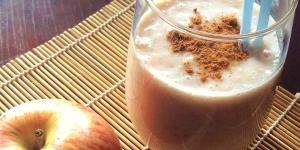
batido de avena con frutas